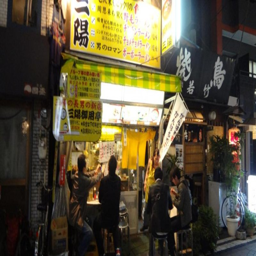
eat , drink and listen to jazz .